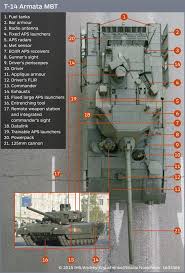
Label: T-14